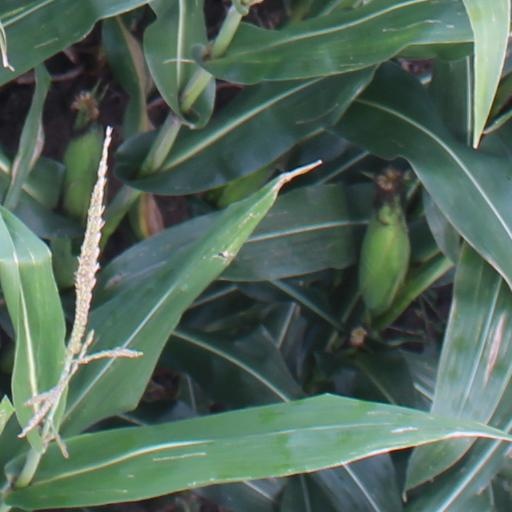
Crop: maize; corn